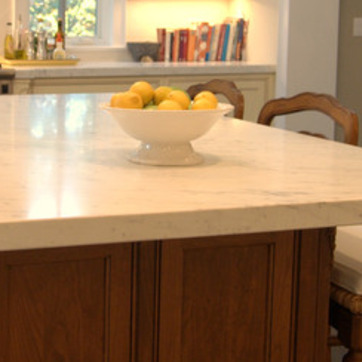
Material: polishedstone